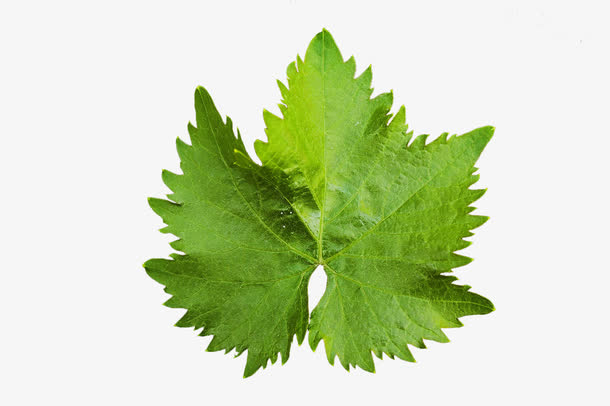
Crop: unknown
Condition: celery